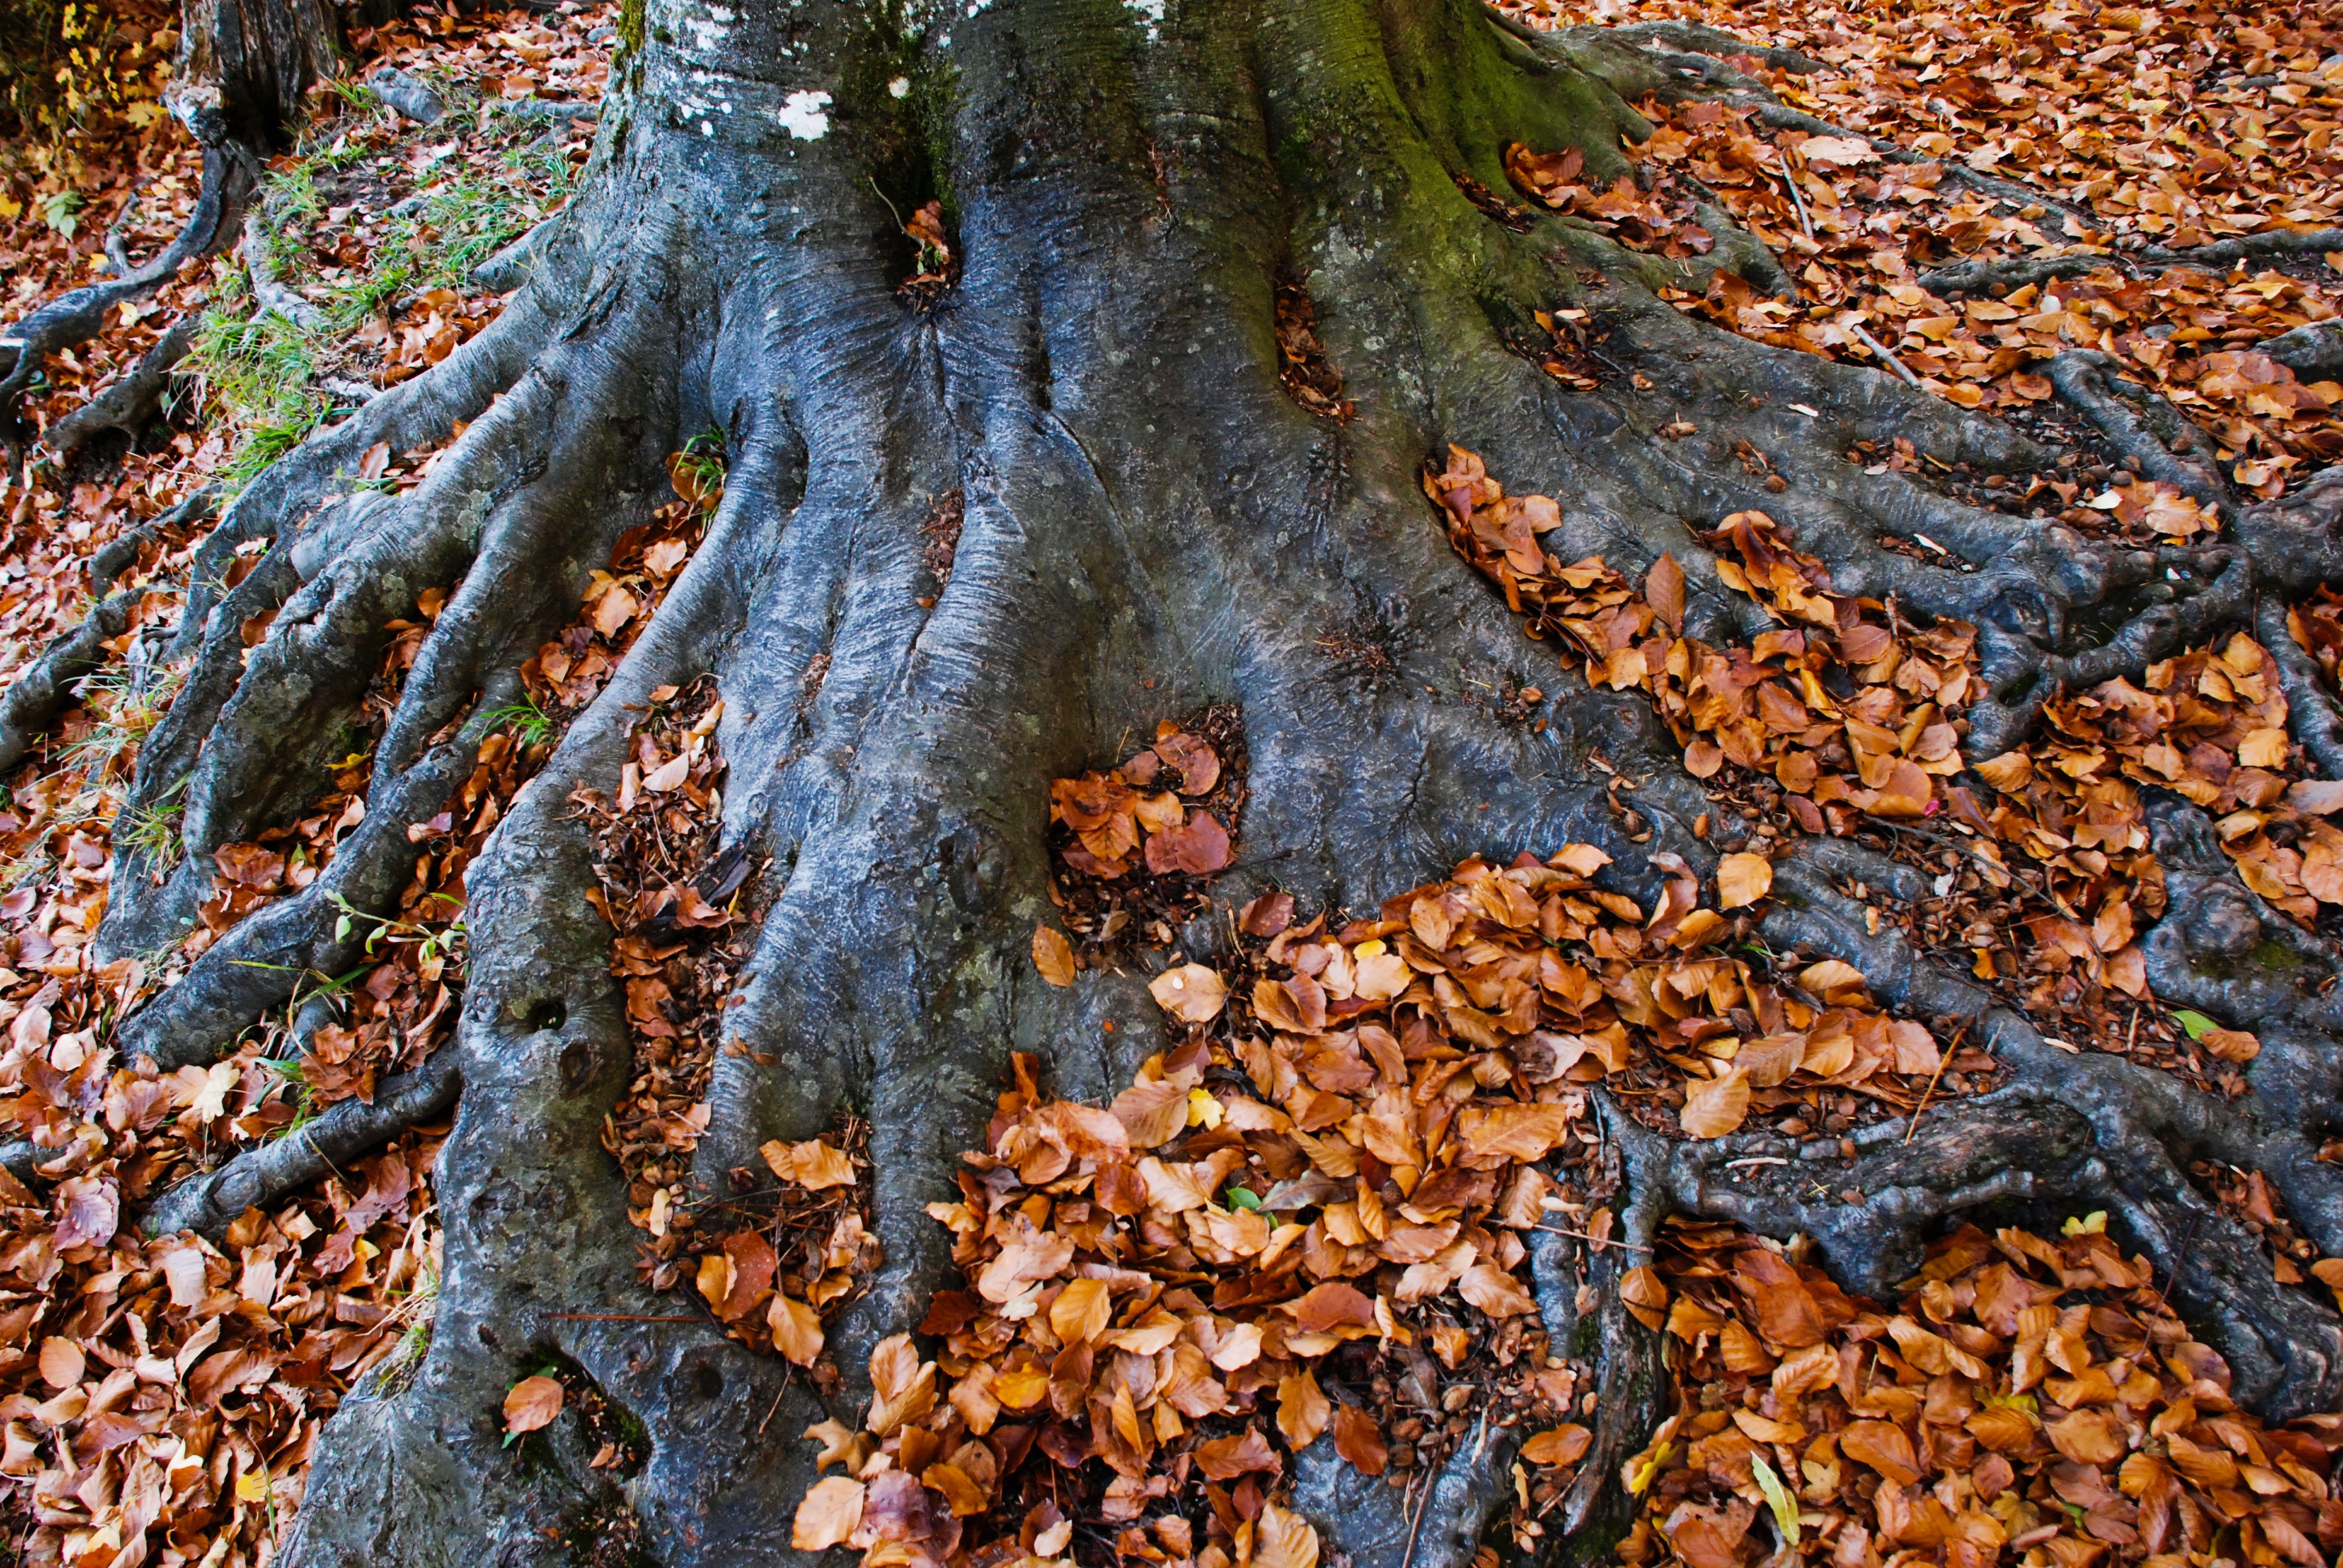
tree, nature, forest, branch, plant, wood, leaf, frost, trunk, bark, log, autumn, brown, soil, season, root, leaves, deciduous, woodland, habitat, woody plant, land plant